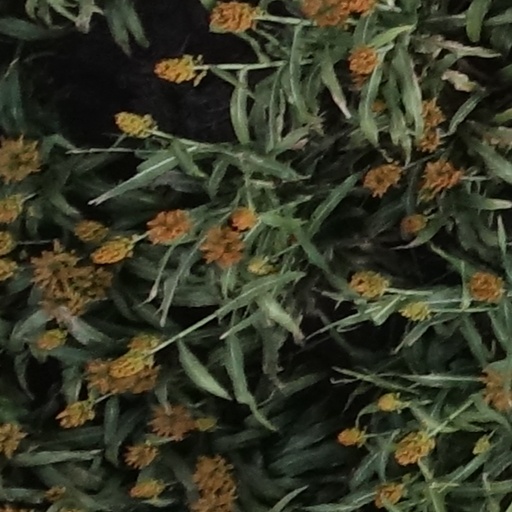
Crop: sorghum